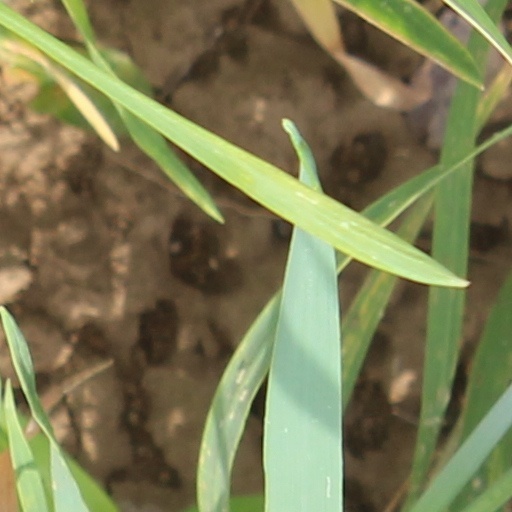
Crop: wheat